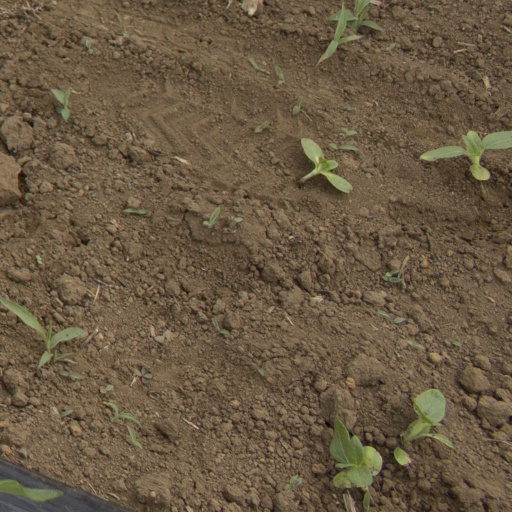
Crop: Jerusalem artichoke